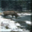
Label: deer